The Raised Chemise

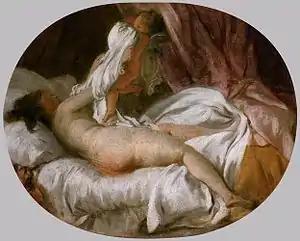
"The Raised Chemise" (c. 1770) by Jean-Honoré Fragonard

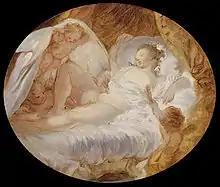
"Le feu aux poudres", pendant to "La Chemise enlevée".

The Raised Chemise or The Shift Withdrawn ("La Chemise enlevée ") is a small c.1770 oil-on-canvas painting by Jean-Honoré Fragonard, now in the Louvre in Paris, to which it was left by Dr Louis La Caze in 1869. Its earlier but similarly small pendant "Fire to the Gunpowder" ("Le Feu aux poudres") was in Carlos de Beistegui's collection and is now also in the Louvre.